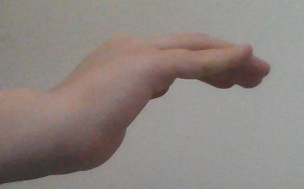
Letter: haa